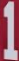
Number: 1